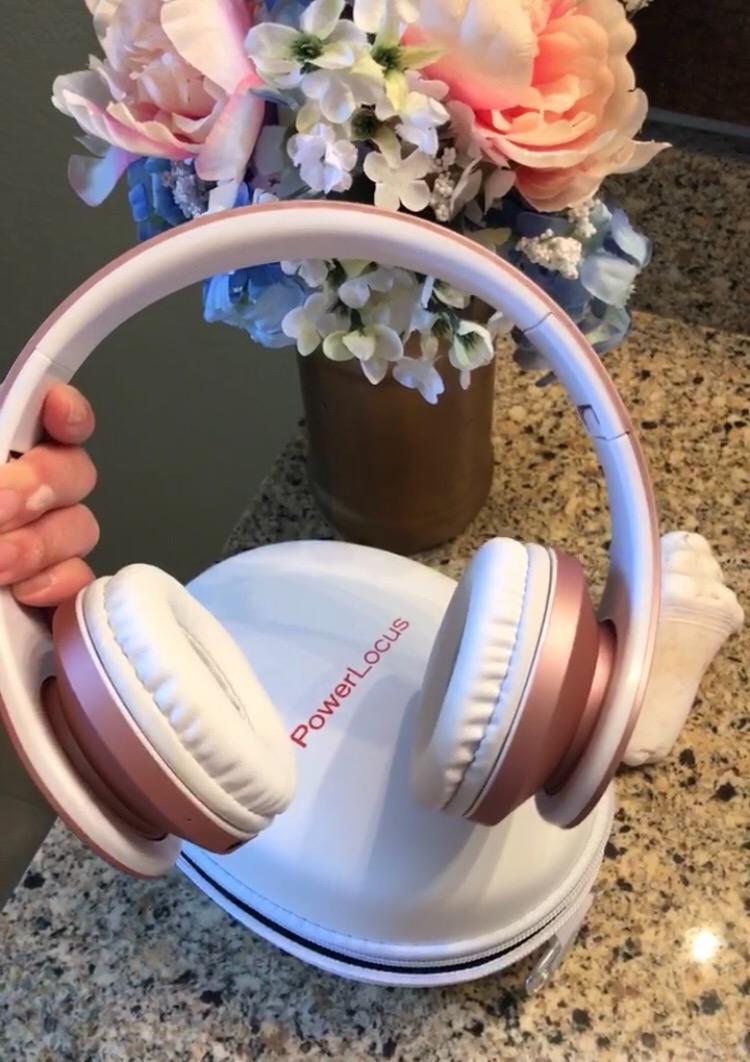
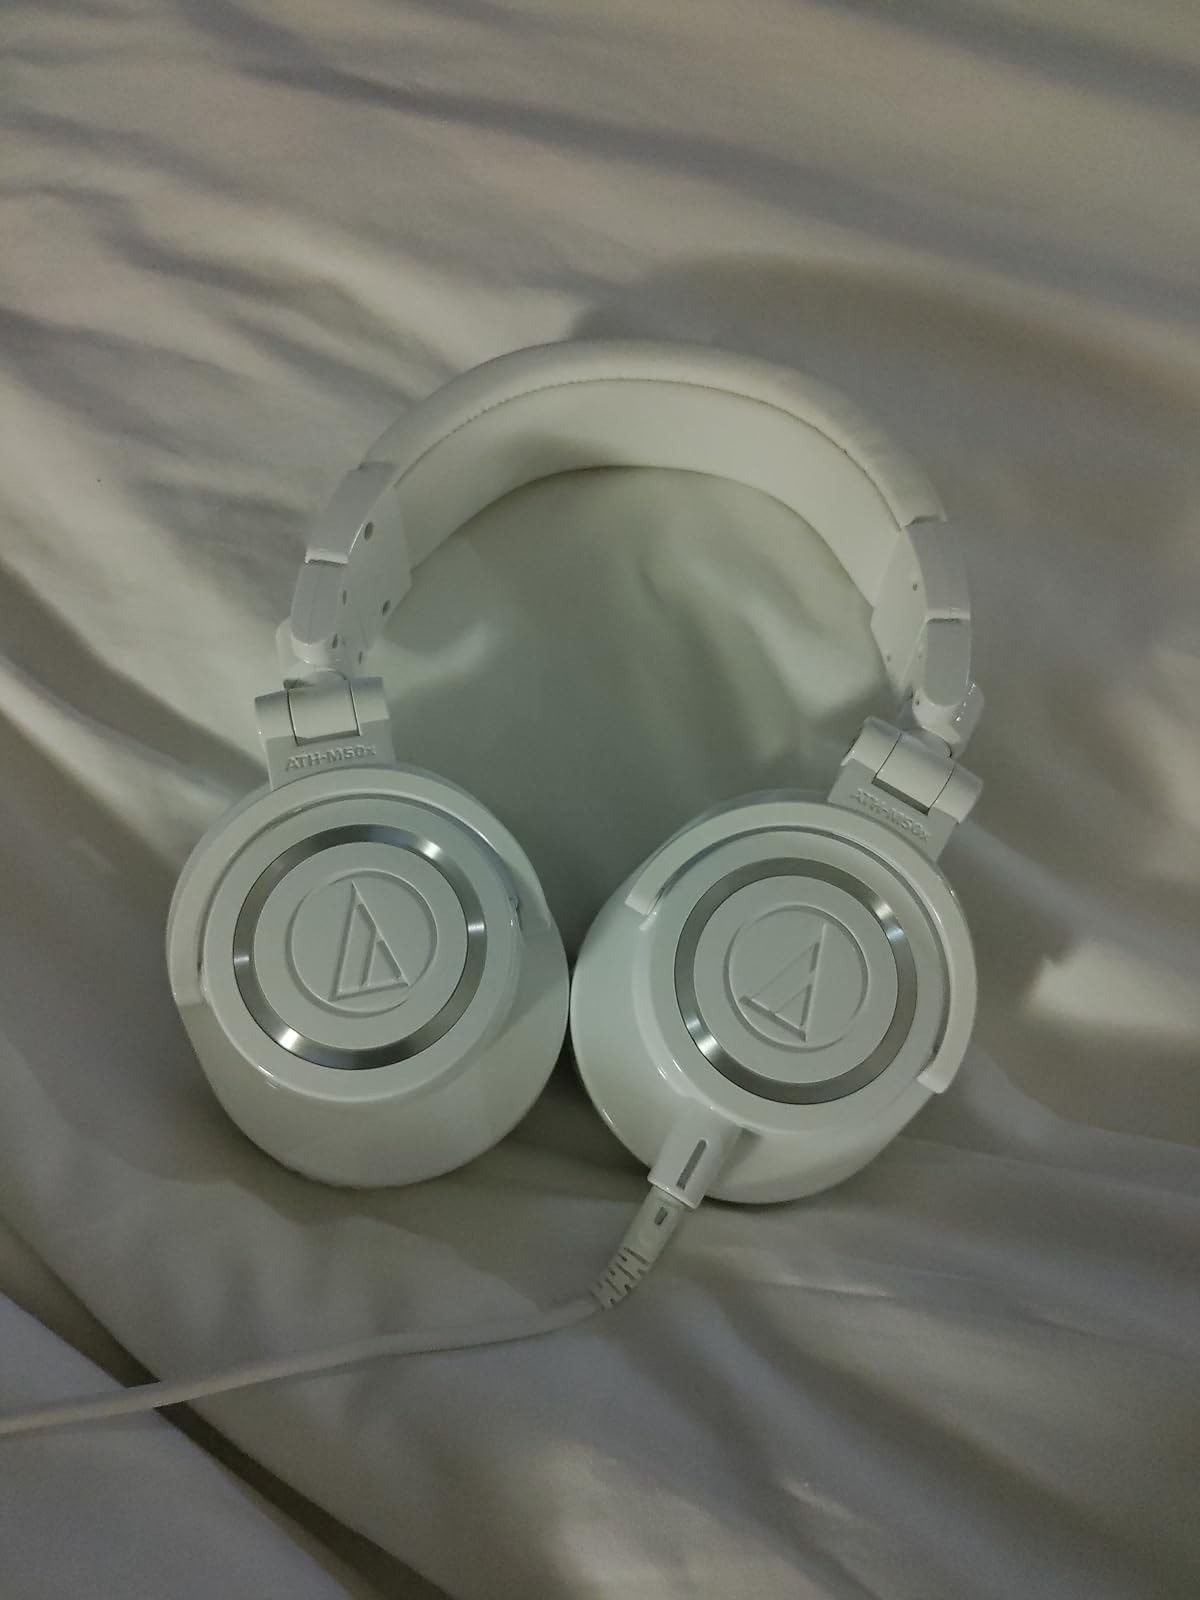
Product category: headphones
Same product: no